W. S. Gilbert

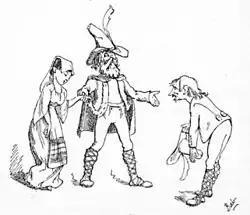
One of Gilbert's illustrations for his Bab Ballad "Gentle Alice Brown"

Sir William Schwenck Gilbert (18 November 1836 – 29 May 1911) was an English dramatist, librettist, poet and illustrator best known for his collaboration with composer Arthur Sullivan, which produced fourteen comic operas. The most famous of these include "H.M.S. Pinafore", "The Pirates of Penzance" and one of the most frequently performed works in the history of musical theatre, "The Mikado". The popularity of these works was supported for over a century by year-round performances of them, in Britain and abroad, by the repertory company that Gilbert, Sullivan and their producer Richard D'Oyly Carte founded, the D'Oyly Carte Opera Company. These Savoy operas are still frequently performed in the English-speaking world and beyond.